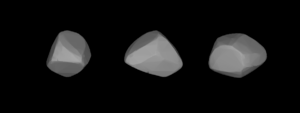
(162) Laurentia est un astéroïde d'un peu moins de cent kilomètres de longueur, appartenant à la ceinture d'astéroïdes située entre Mars et Jupiter, dite ceinture principale. Il fut découvert par Prosper-Mathieu Henry le 21 avril 1876.